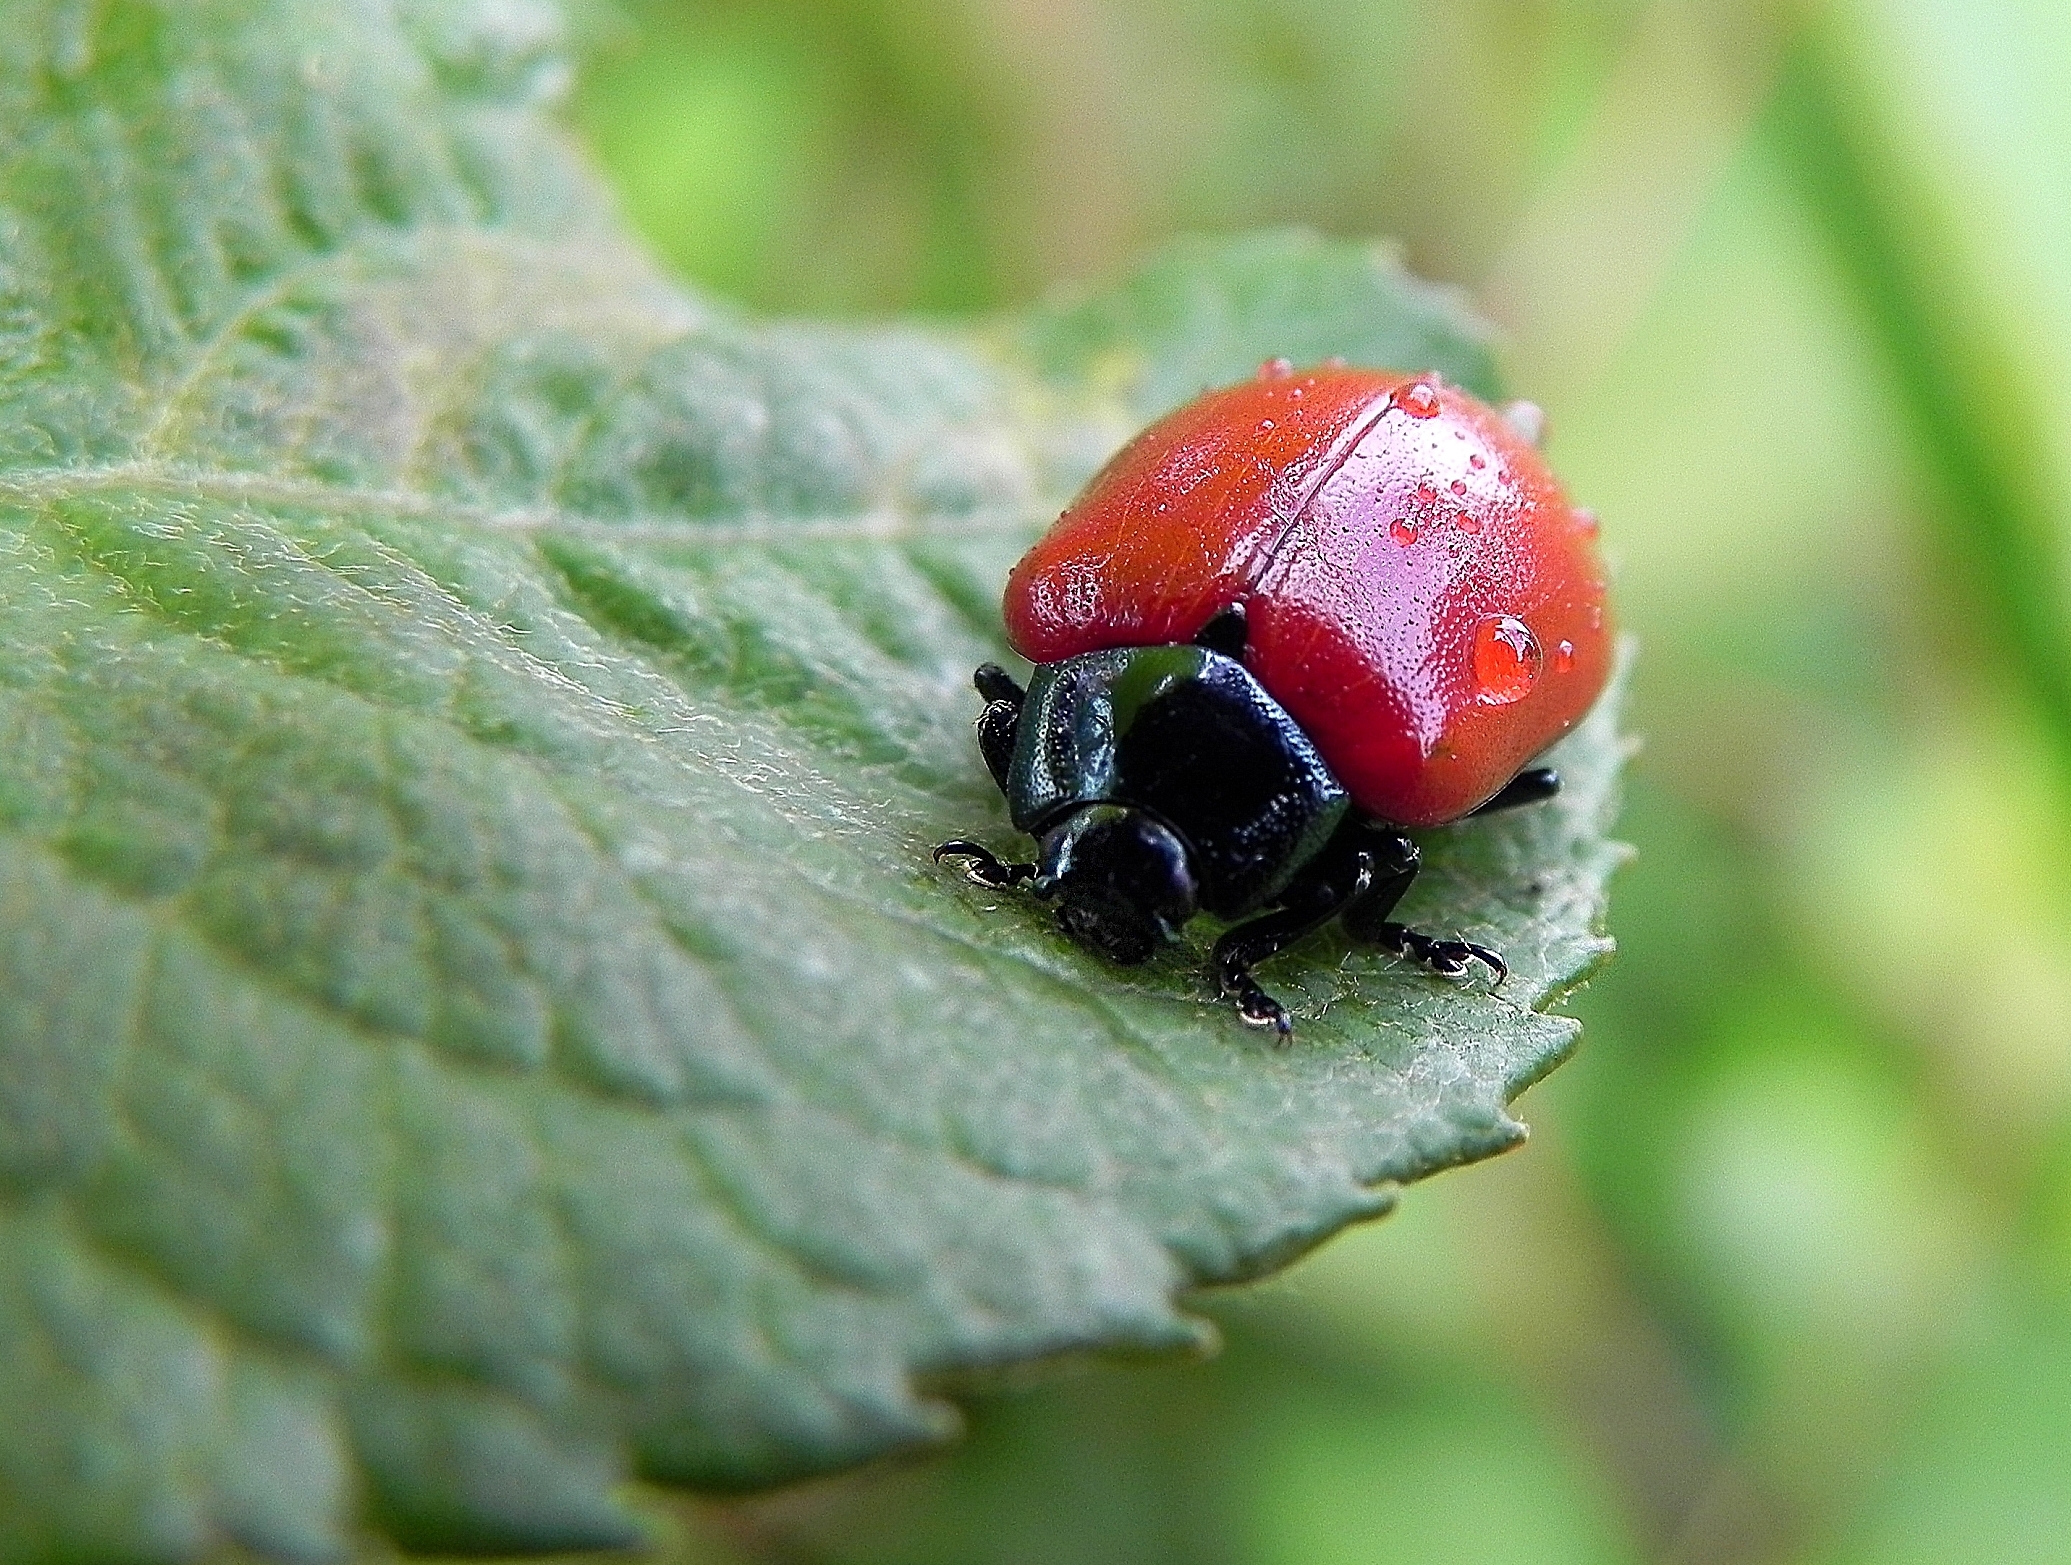
nature, photography, leaf, flower, insect, macro, fauna, ladybird, invertebrate, close up, animals, beetle, ggl1, animales, macro photography, leaf beetle